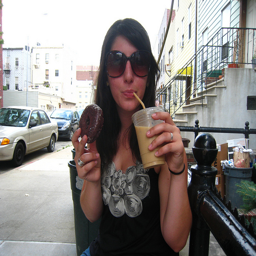
A girl wearing sunglasses holding a doughnut and a coffee.
a basic bitch drinking iced coffee and holding a doughnut
a close up of a person drinking and eating a doughnut
A woman outside eating a piece of cake and drinking ice coffee.
A beautiful woman wearing sun glasses while drinking coffee and eating a doughnut.